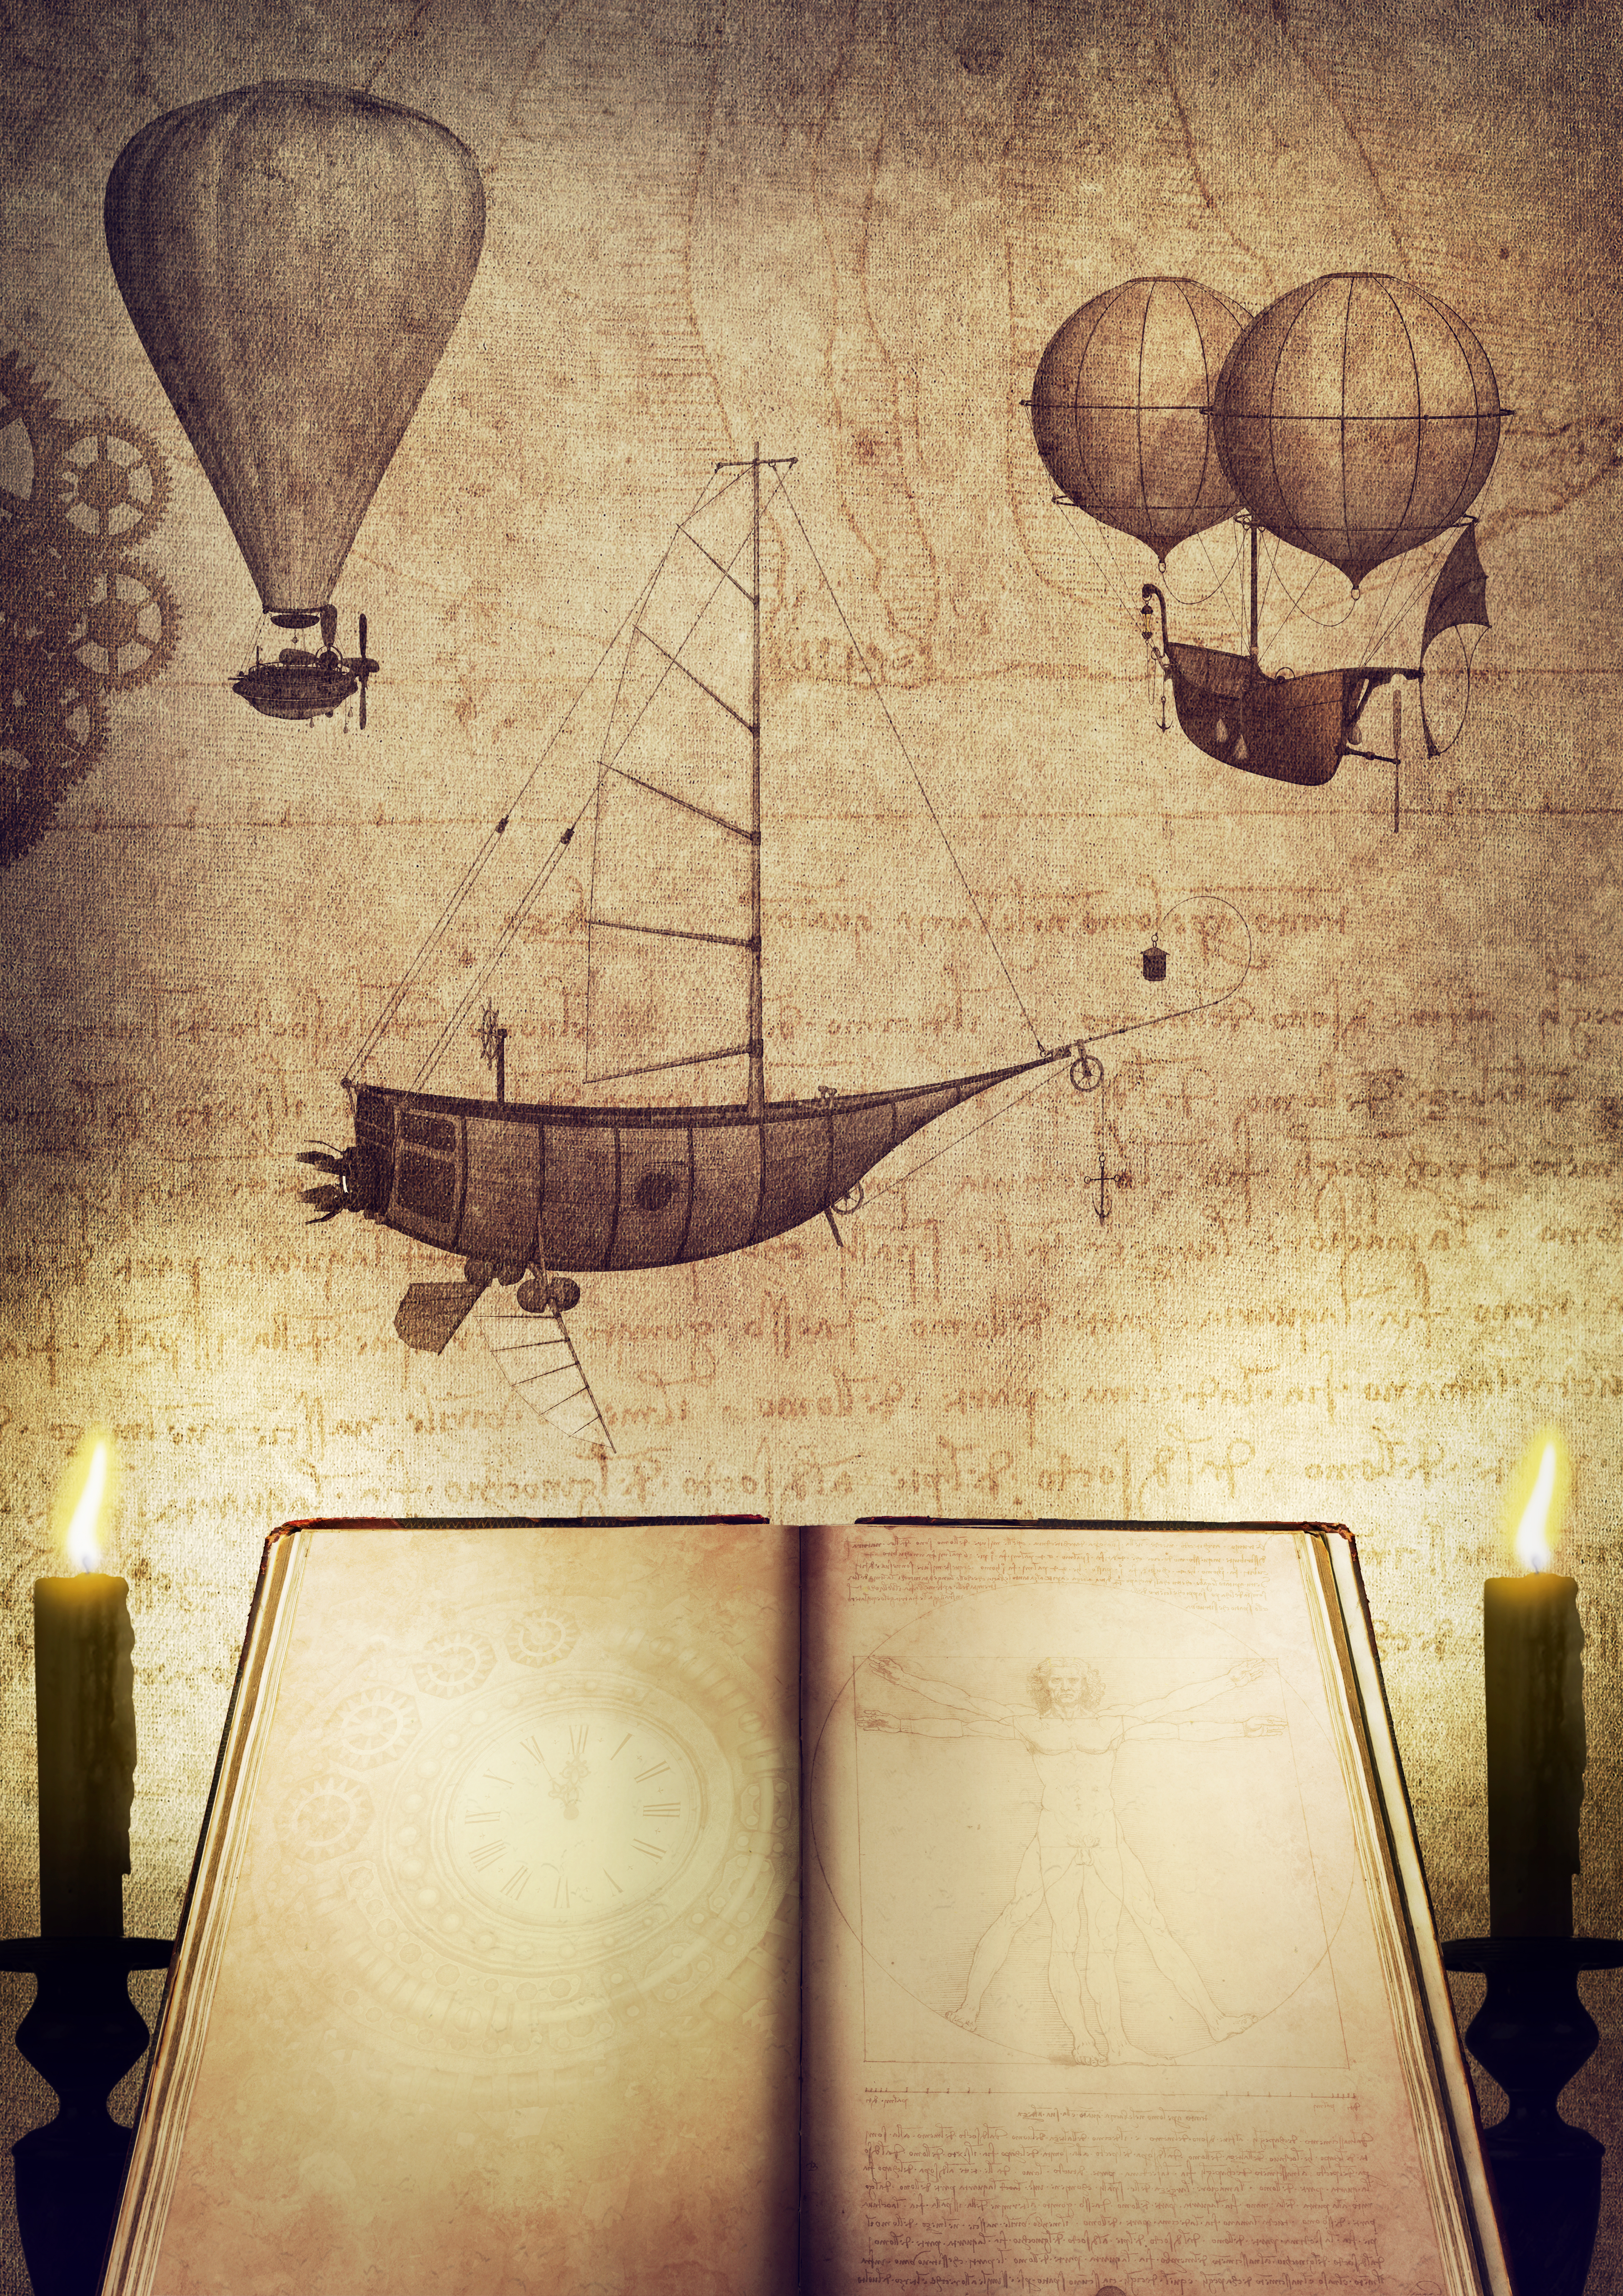
inventions, book, candles, aviation, leonardo da vinci, human, the vitruvian man, steampunk, clock, time, hot air balloon, aircraft, old, vintage, fantasy, float, paper, font, scrapbook, drawings, air ships, copy space, lighting, vehicle, illustration, sky, airship, aerostat, art, visual arts